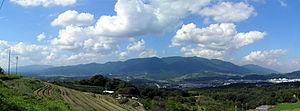
Les monts Kongō sont un massif montagneux qui s'étend principalement à travers les préfectures de Nara et Osaka sur l'île de Honshū dans le sud-ouest du centre du Japon. La chaîne sépare la plaine d'Osaka du bassin de Nara et forme une limite naturelle entre ces préfectures. Le sommet le plus important est le mont Kongō dans le parc quasi national de Kongō-Ikoma-Kisen.